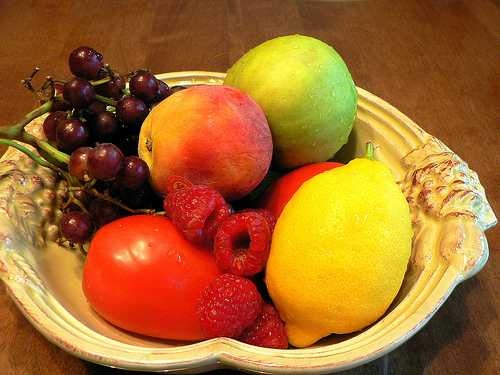
Label: Lemon